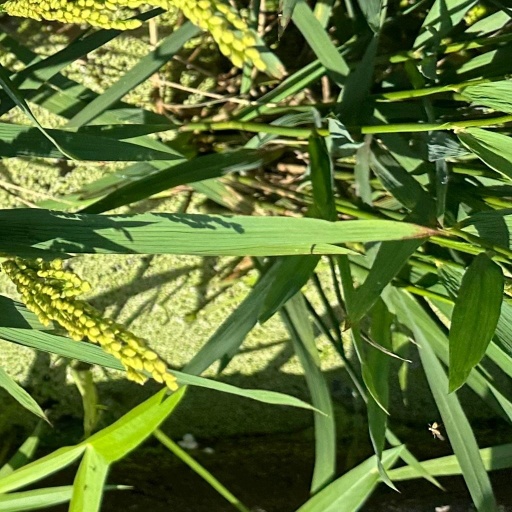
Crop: rice